Joan Bennett

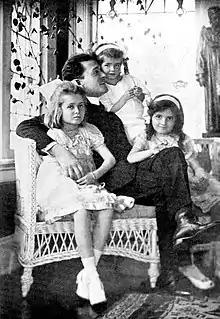
Richard Bennett with his three daughters (from left), Constance, Joan, and Barbara (c. 1913)

Joan Geraldine Bennett was born in the Palisade section of Fort Lee, New Jersey, on February 27, 1910, the youngest of three daughters of actor Richard Bennett and actress/literary agent Adrienne Morrison. Her elder sisters were actress Constance Bennett and actress/dancer Barbara Bennett, who was the first wife of singer Morton Downey and the mother of Morton Downey Jr. Part of a famous theatrical family, Bennett's maternal grandfather was Jamaica-born Shakespearean actor Lewis Morrison, who embarked on a stage career in the late 1860s. On the side of her maternal grandmother, actress Rose Wood, the profession dated back to traveling minstrels in 18th-century England.